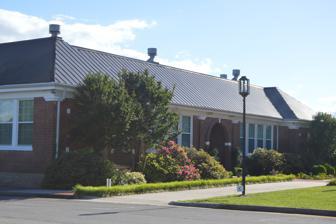
Building: Spencer–Penn School
Country: United States of America
Year built: 1926
United States historic place Spencer-Penn School U.S. National Register of Historic Places Show map of Virginia Show map of the United States Location 30 George Taylor Rd., Spencer, Virginia Coordinates 36°37′0″N 80°0′50″W / 36.61667°N 80.01389°W / 36.61667; -80.01389 Area 8 acres (3.2 ha) Built 1926 ( 1926 ) Architectural style Colonial Revival NRHP reference No. 05000482 Added to NRHP May 26, 2005 The Spencer–Penn School is a historic school complex at 30 George Taylor Road in Spencer, Virginia .  Its main building, a large brick Colonial Revival building, was built in 1926–27, and is the only surviving non-residential building in the community to be built before World War II .  The campus also includes the school's first building, a frame structure built in 1911.  The school served the area until 2004, when it was closed by the county school board. The campus is now home to the Spencer–Penn Centre , a non-profit education and special event center. The property was listed on the National Register of Historic Places in 2005. See also National Register of Historic Places listings in Henry County, Virginia References